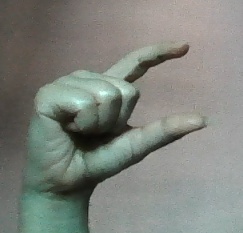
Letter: dal